W. H. Davies

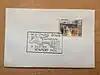
Commemorative postmark, 1971

In September 1938, Davies attended the unveiling of a plaque in his honour at the "Church House Inn"; poet laureate, John Masefield, gave an address. Davies was unwell; the unveiling was his last public appearance.